Batting (cricket)

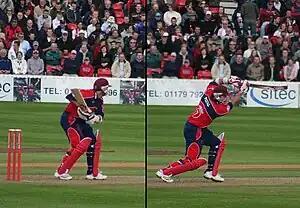
Before the ball reaches a batter (left) the bat is held in a high "backlift", before stepping forward and swinging through for a forward drive (right).

A sweep is a cross-batted front foot shot played to a low bouncing ball, usually from a slow bowler (However, players like Mal Loye also play the sweep against fast bowlers), by kneeling on one knee, bringing the head down in line with the ball and swinging the bat around in a horizontal arc near the pitch as the ball arrives, "sweeping" it around to the leg side, typically towards square leg or fine leg. A paddle sweep shot is a sweep shot in which the ball is deflected towards fine leg with a stationary or near-stationary bat extended horizontally towards the bowler, whereas the hard sweep shot is played towards square leg with the bat swung firmly in a horizontal arc. Typically the sweep shot will be played to a legside delivery, but it is also possible for a batter to sweep the ball to the leg side from outside off stump. Attempting to sweep a full straight delivery on the stumps is generally not recommended because of the risk of lbw.